Plug-in electric vehicles in China

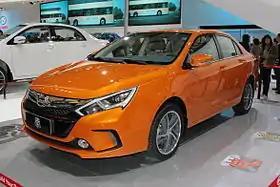
The BYD Qin plug-in hybrid is the all-time top selling passenger new energy vehicle in China since 2014, with cumulative sales of over 49,500 units up to March 2016.

The lack of regulations for LSEV manufacturers has led to poor safety performance. Traffic safety is also at stake. LSEVs struggle in large cities due to their poor acceleration and low top speeds. LSEVs could jeopardize the market for electric cars, one of China's priorities for industrial policy development. For these reasons, legislation to regulate and standardize low-speed electric vehicles began to be discussed by the Chinese government in 2016, including battery types (lead-acid versus lithium-ion batteries) and mandatory safety tests and vehicle dimensions.